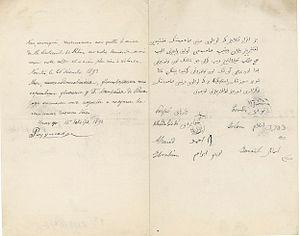
Acte de démission des accompagnateurs de Dutreuil de Rhins en français, russe et turc
Jules-Léon Dutreuil de Rhins est un géographe et explorateur français né le 2 janvier 1846 à Lyon et mort le 5 juin 1894 au Tibet oriental, assassiné par des Tibétains.